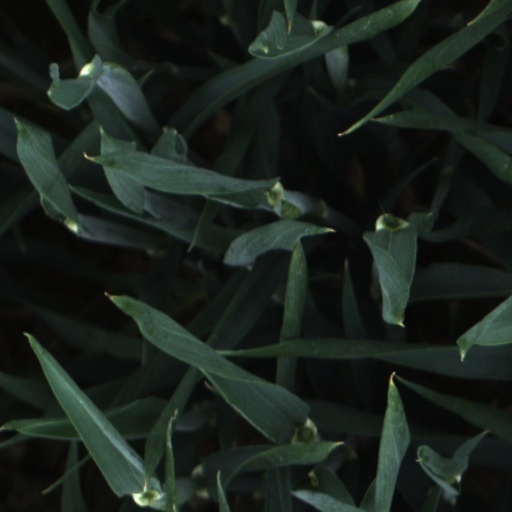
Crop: wheat